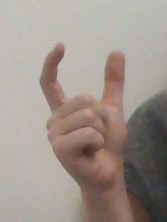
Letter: nun